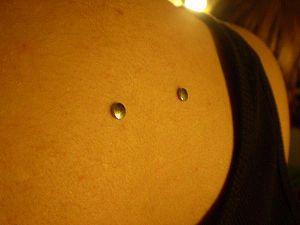
Les implants microdermaux sont une forme de modification corporelle qui donne l'aspect esthétique d'un implant transdermique, sans les complications de la chirurgie beaucoup plus compliquée associée aux implants transdermiques.